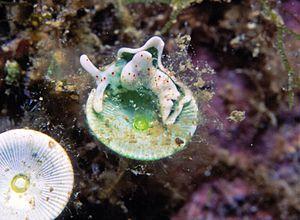
Elysia timida se nourrissant de l'algue verte Acetabularia acetabulum - obs. pers. - Banyuls-sur-Mer
L’Élysie timide, Elysia timida, est une espèce de mollusques marins appartenant aux Sacoglossa, un ordre de gastéropodes hétérobranches. Elle ne présente pas de coquille, comme certains représentants des sacoglosses, appelés alors « limaces de mer ».